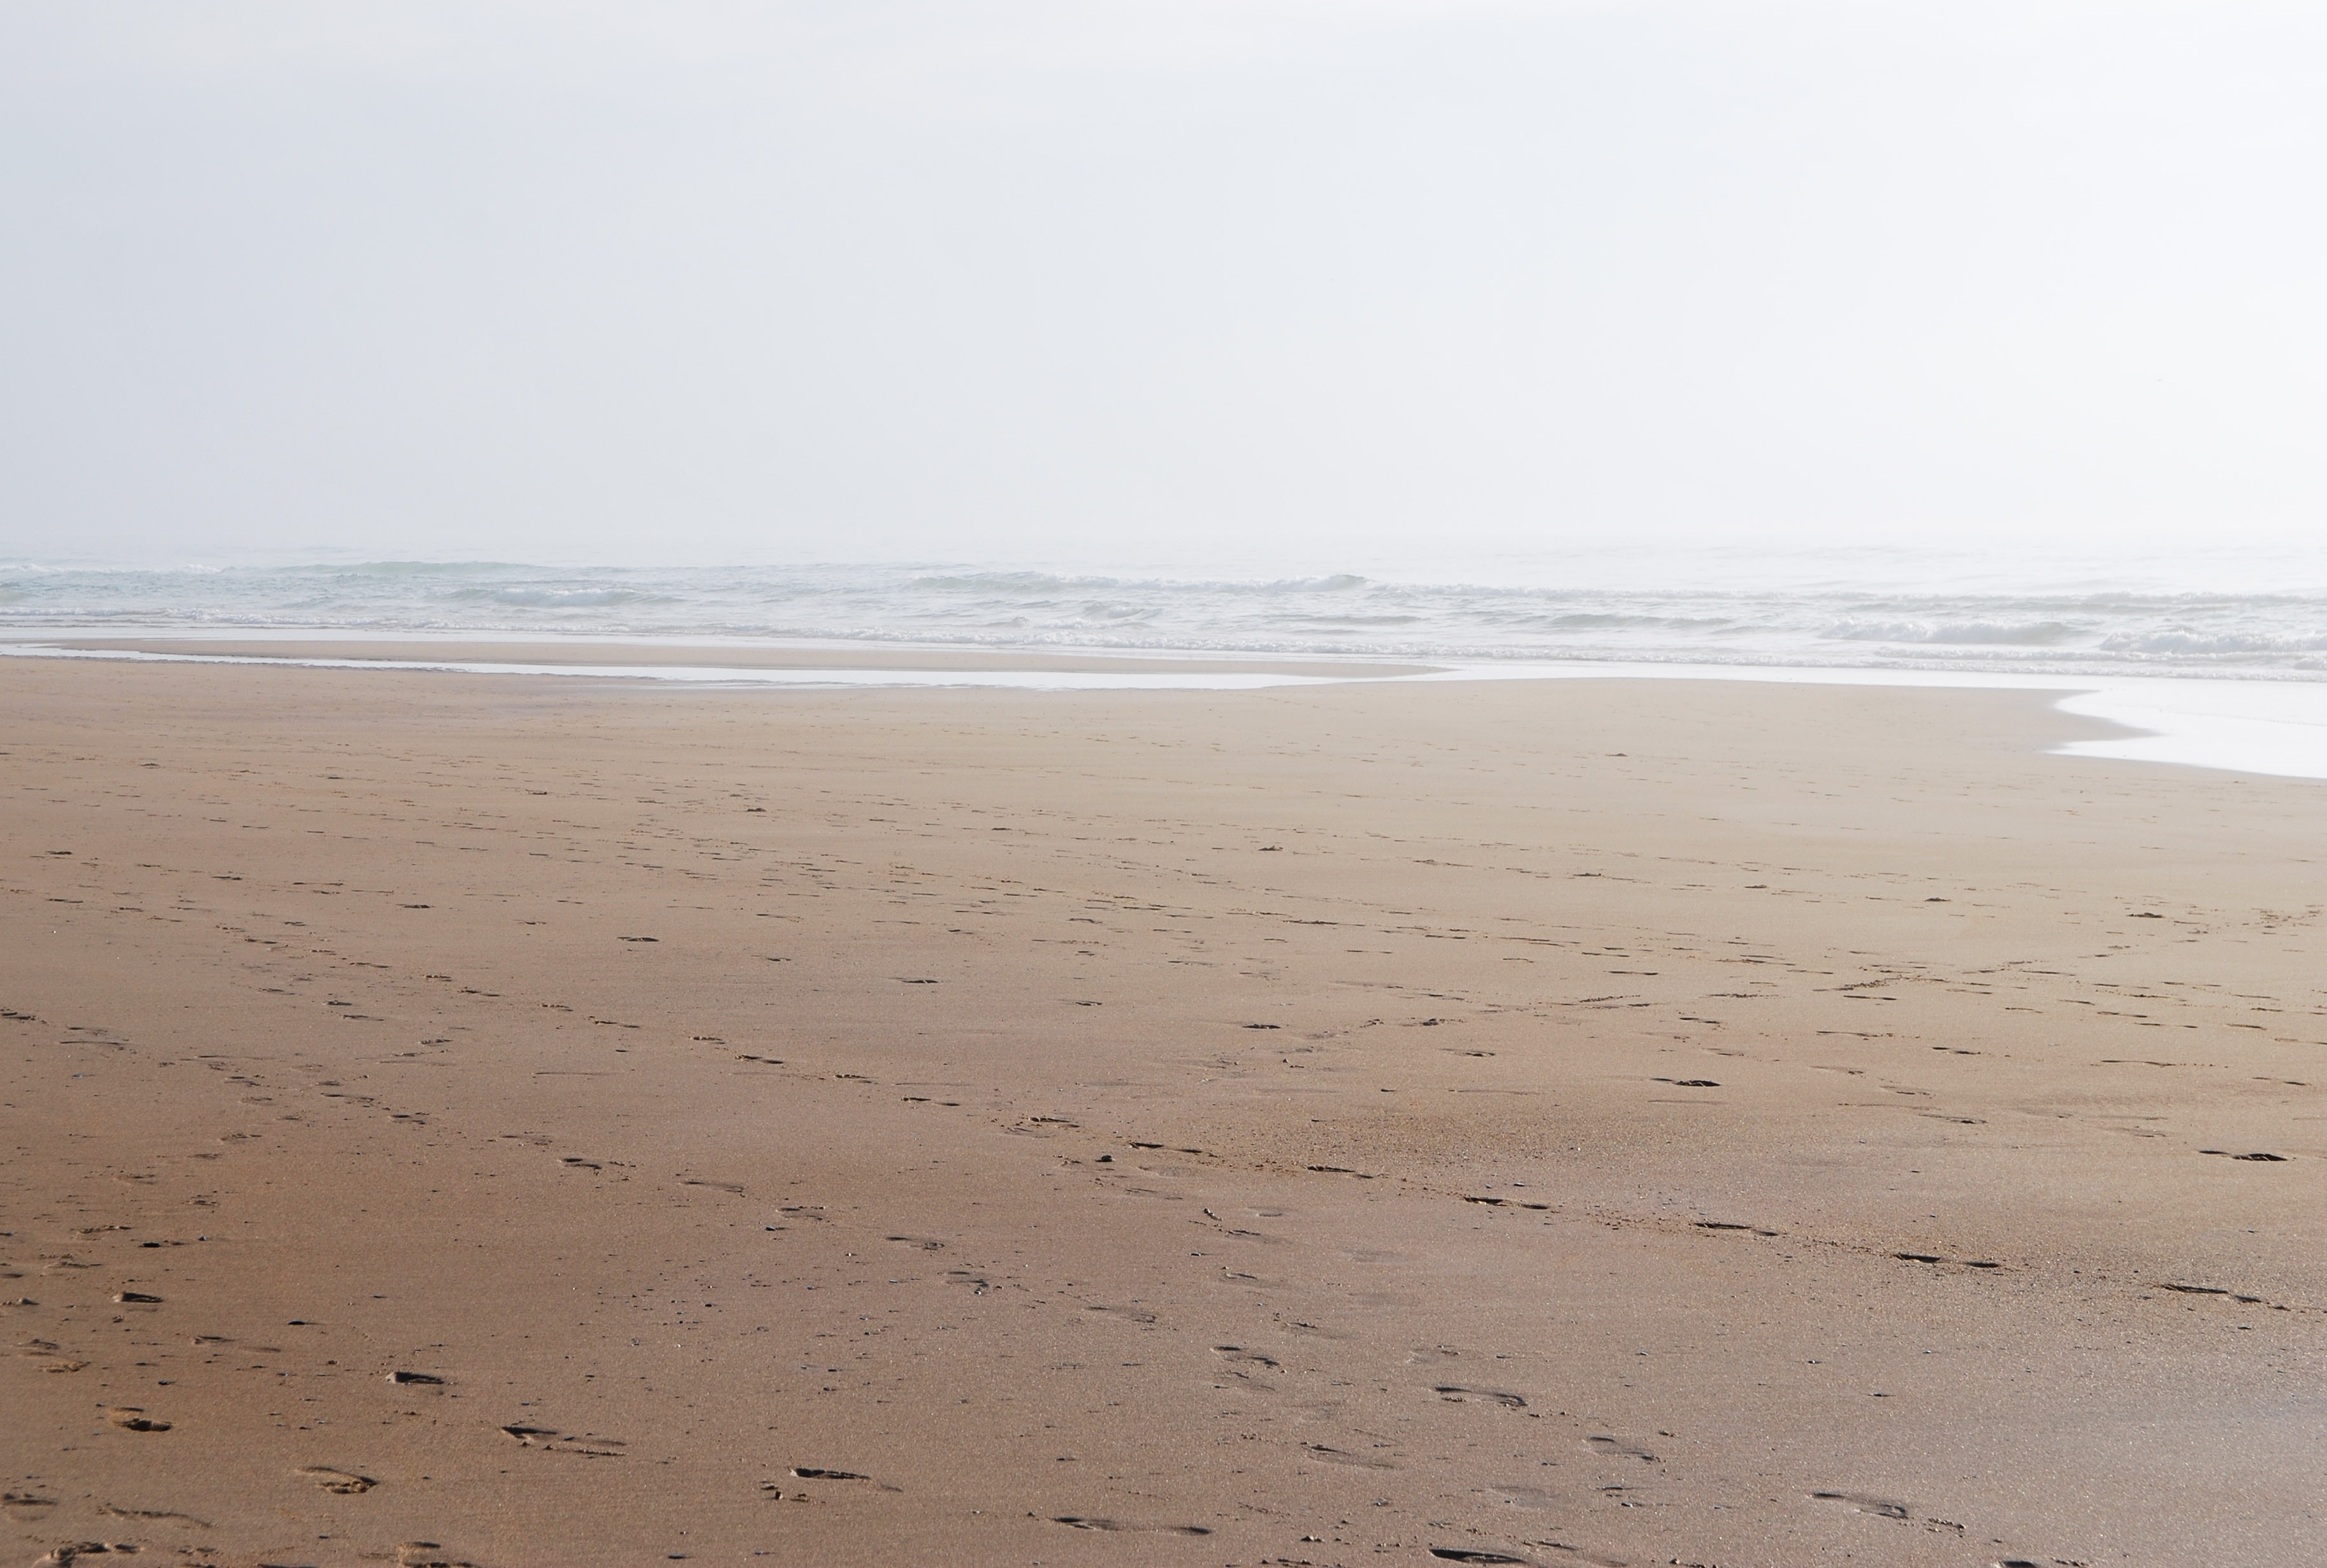
sand, beach, sea, sky, atmospheric phenomenon, natural environment, shore, ocean, coast, horizon, ecoregion, calm, wave, landscape, wind wave, vacation, coastal and oceanic landforms, soil, aeolian landform